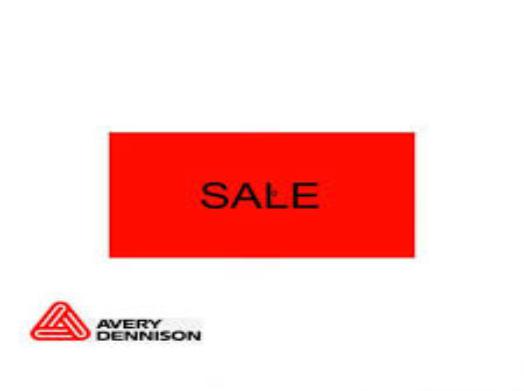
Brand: avery dennison-2
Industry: Others